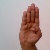
The image shows a hand gesture representing the letter 'B' in Indian Sign Language.